Battle of Bloody Brook

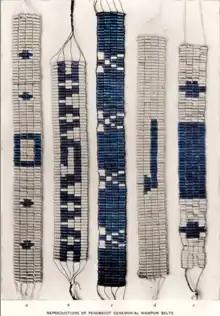
Examples of wampum belts typically exchanged by eastern Algonquian peoples. These originate from the Wabanaki Confederacy.

Although an anti-Kanienkehaka alliance with the Pocumtuc, Sokoki, Pennacook, Kennebec Abenaki, Mohicans, French Jesuit missionaries and the Narragansett was formed in 1650, friendly relations were restored with the Kanienkehaka (Mohawks) by the late 1650's. The English had refused to join this alliance, not only due to fear of Kanienkehaka raids, but also because the eventual desire to lure away the Kanienkehaka and wider Haudenosaunee fur trade from the New Netherlands. However, tit-for-tat attacks between the Kanienkehaka and Sokoki was dragging the Sokoki's Pocumtuc allies into war. European intervention included a 1663 letter by John Pynchon writing to the Dutch & Kanienkehaka absolving New England's Pocumtuc Confederacy trading partners, with the Dutch brokering an initial peace accord between the Kanienkehaka and the Connecticut River valley nations in May 1664, with a primary objective freeing Kanienkehaka captives taken by the Sokoki and being held by the Pocumtuc.